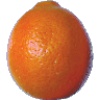
Label: tangelo